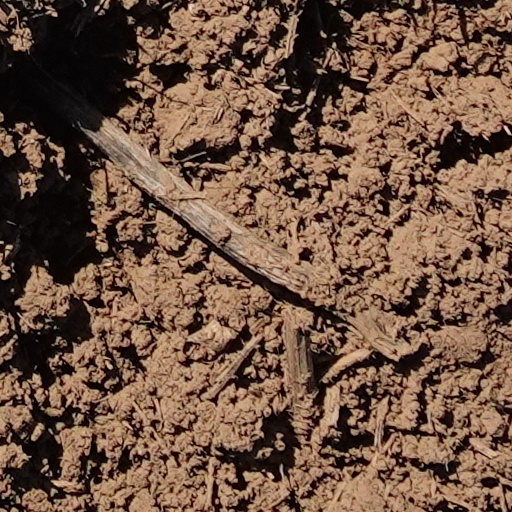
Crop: wheat